Harris County Sheriff's Office

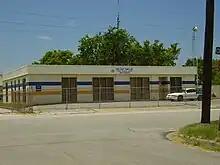
Traffic Division

John Moore was sworn in as the first sheriff of what was then called Harrisburg County (later renamed Harris County) in February 1837. Among the oldest law enforcement agencies in Texas, the department has grown from a single man on horseback to a modern agency with 3500 employees, including over 2500 sworn officers.